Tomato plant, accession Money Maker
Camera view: vertical (180 deg); turntable rotation: 210 degrees
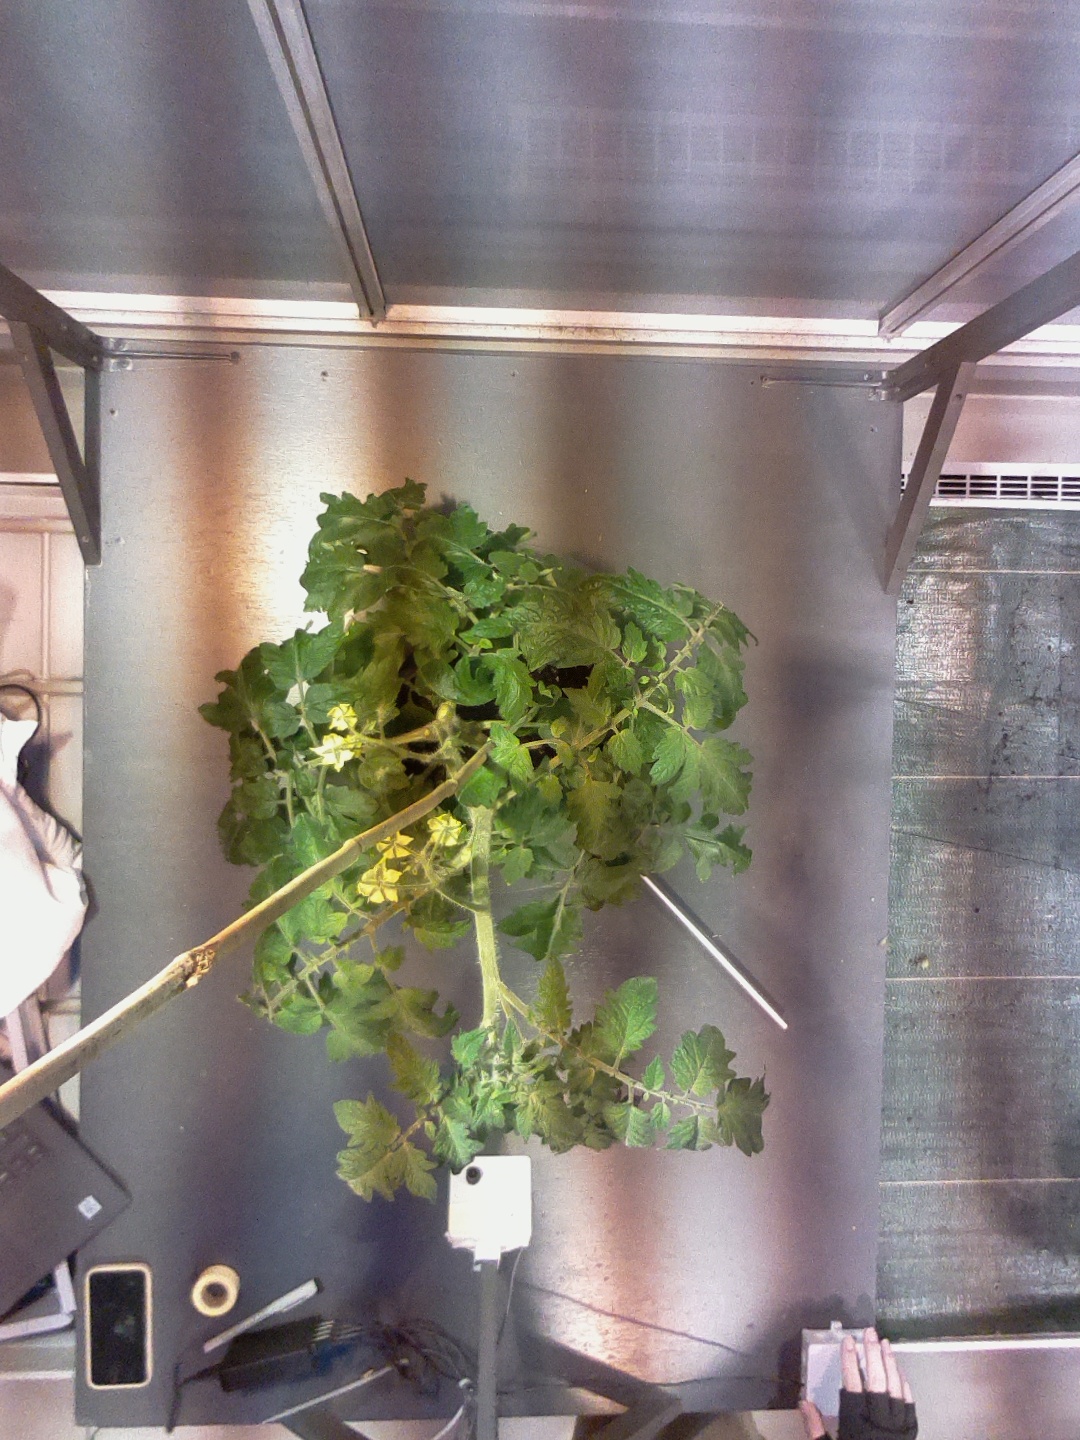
BBCH growth stage 68: Full flowering, 80%-90% of flowers open, more petals falling